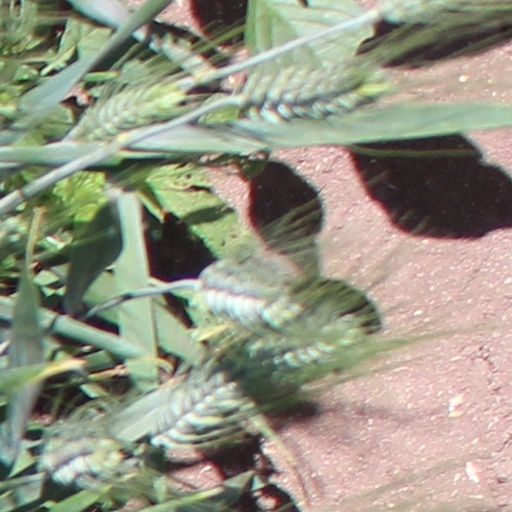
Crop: wheat